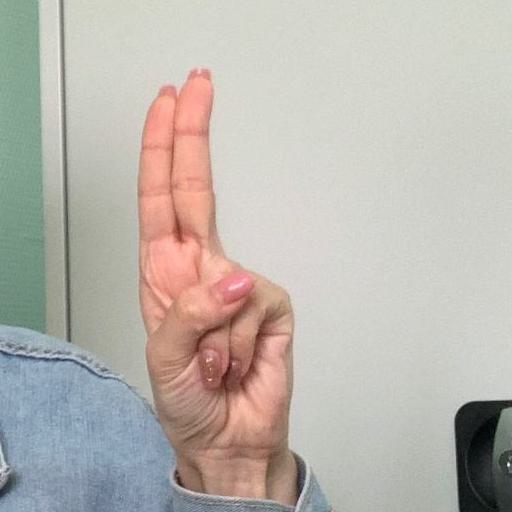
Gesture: two_up